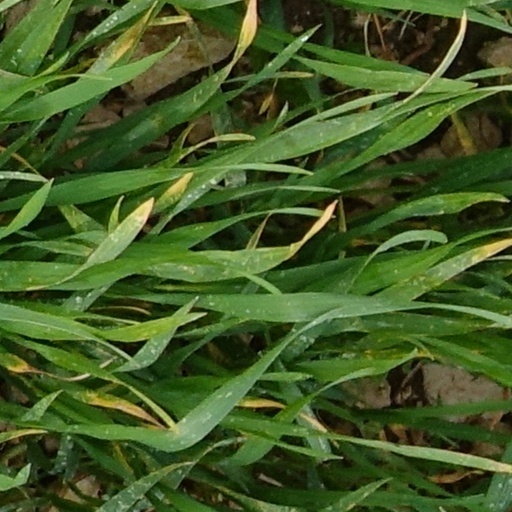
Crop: wheat